Derry county football team

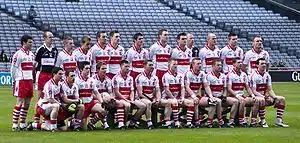
The Derry team ahead of the 2009 National League final

Derry won the 2000 National League and the county's minor team won their fourth All-Ireland Minor Championship in 2002. Derry won the 2008 National League, their sixth in all. Since then they have been overshadowed in the Ulster Senior Championship by the emergence of Tyrone and Donegal. Derry topped Division 2 of the NFL in 2013 and returned to Division 1 for the 2014 season.